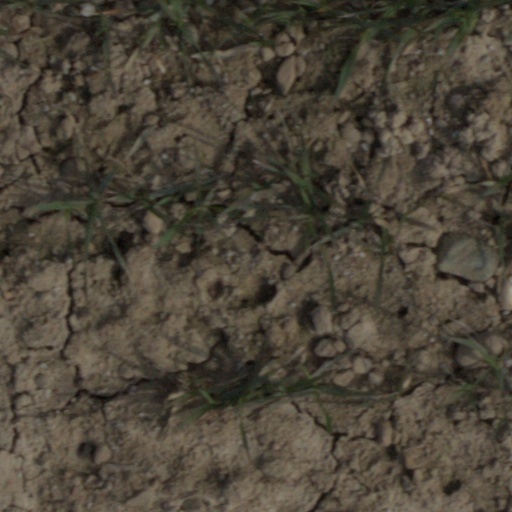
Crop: wheat